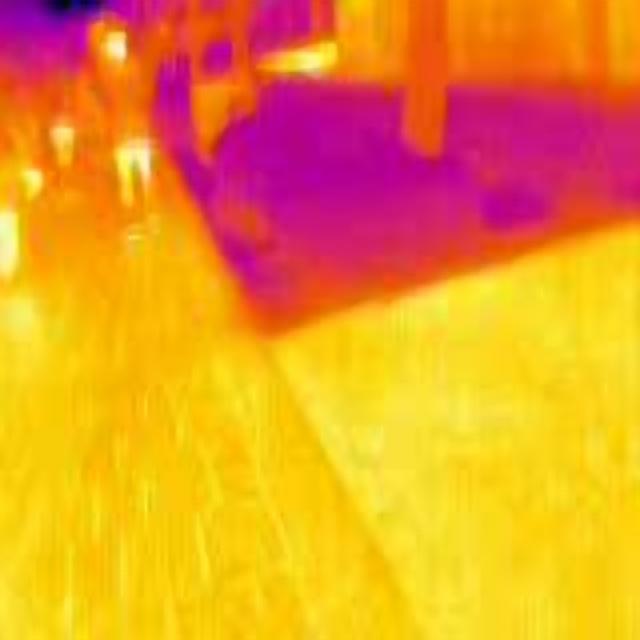
Detected objects:
label: person
label: person